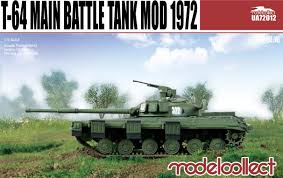
Label: Tank